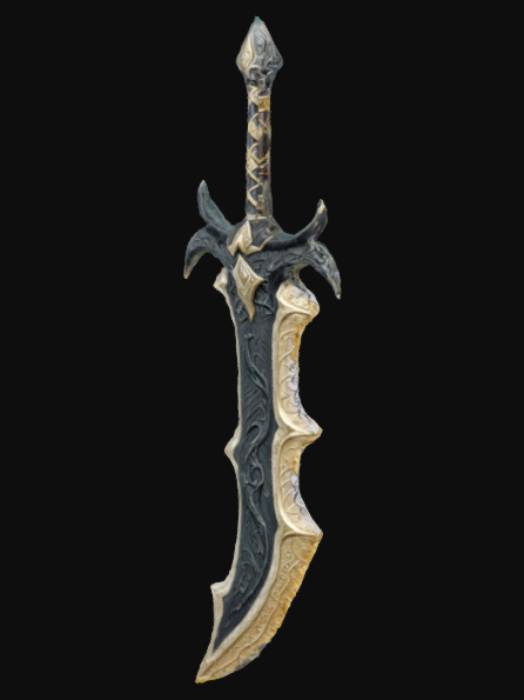
미적 점수 (1~10점): 6